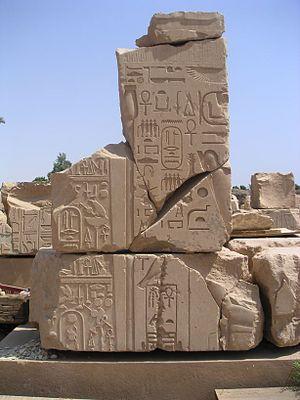
Sésostris Iᵉʳ ou Senousert Iᵉʳ est le fils aîné du fondateur de la XIIᵉ dynastie, Amenemhat Iᵉʳ. Son règne se situe pendant la période d'apogée du Moyen Empire.